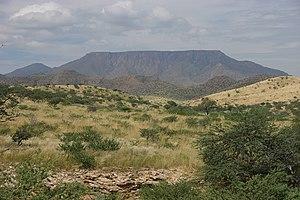
Une mesa est un petit plateau ou une grande butte à sommet plat et aux versants abrupts.